Kamabuchi Station

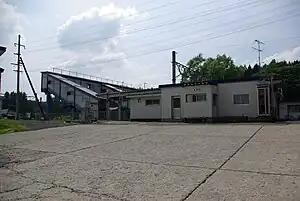
Kamabuchi Station building, July 2009

is a railway station in the town of Mamurogawa, Yamagata, Japan, operated by the East Japan Railway Company (JR East).